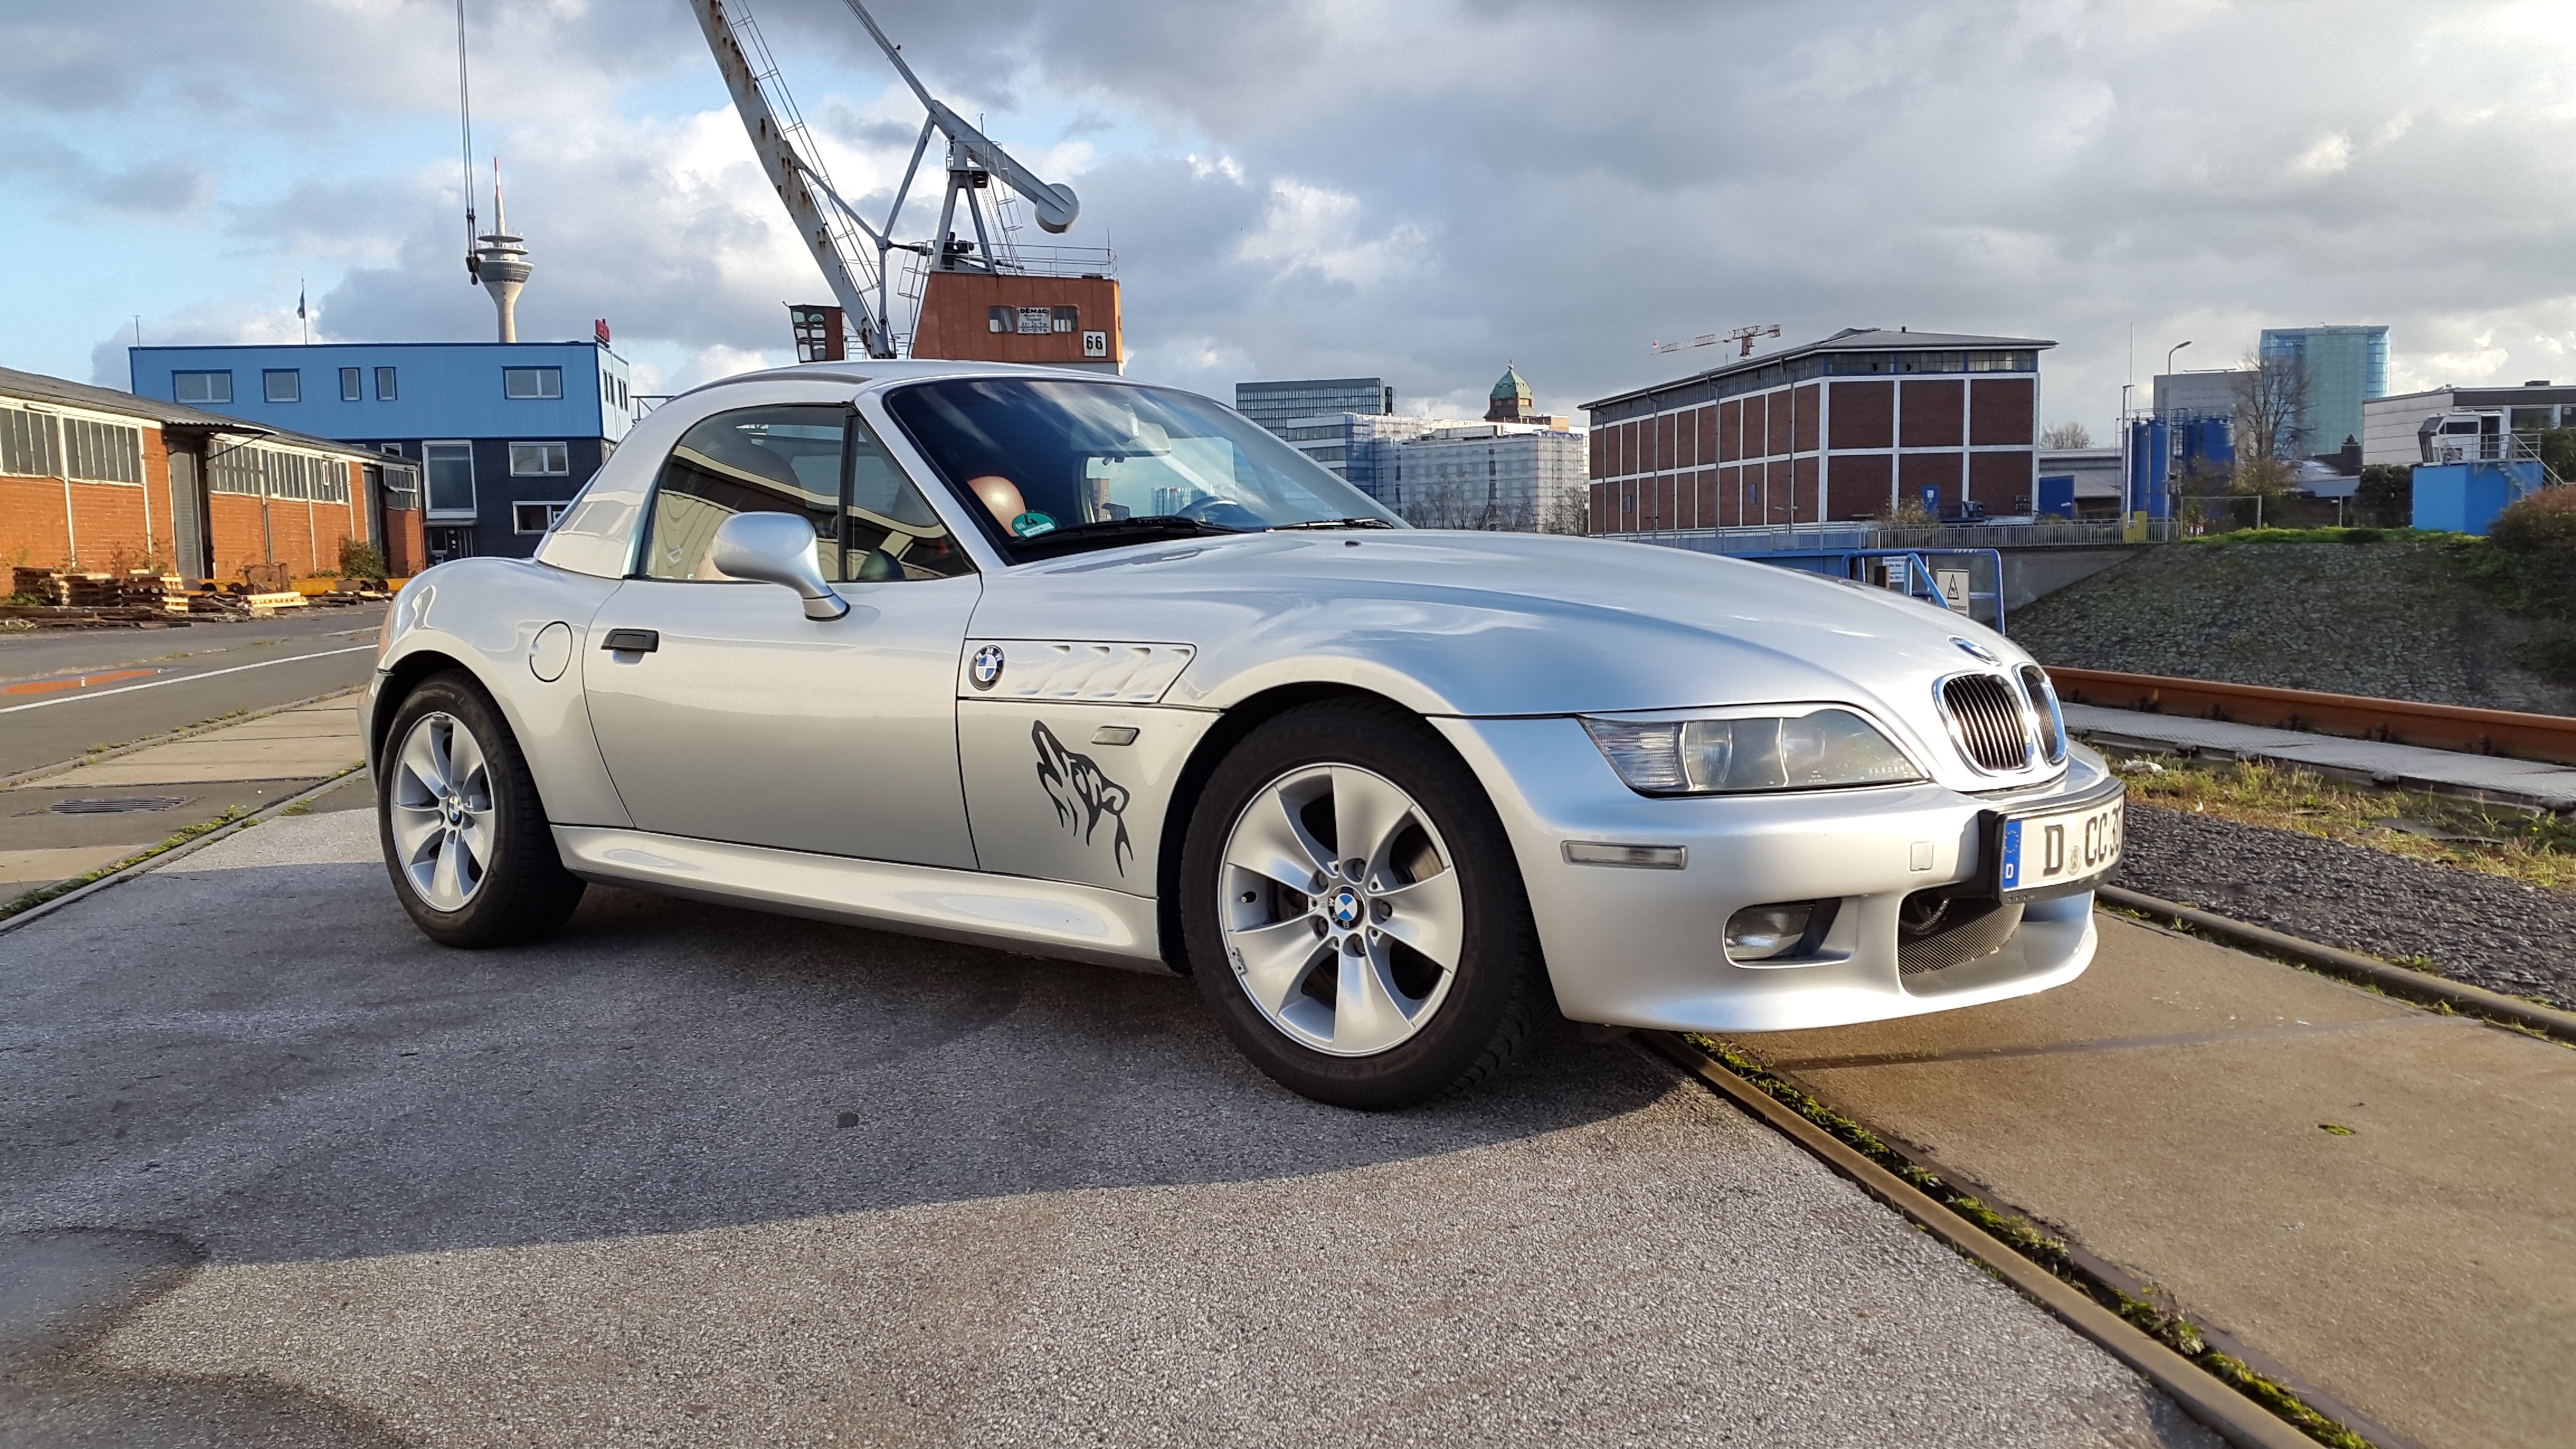
car, wheel, vehicle, auto, port, sports car, bumper, moments, bmw, convertible, coupe, land vehicle, automobile make, automotive exterior, automotive design, luxury vehicle, performance car, bmw m roadster, bmw z3